Zeppelin mail

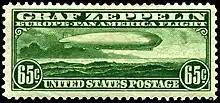
US 65-cent "Zeppelin" stamp, one of three values issued specially for the May–June 1930 Pan-American flight of the "Graf Zeppelin"

Zeppelin stamps were issued by a few countries to pay the postage for mail carried on Zeppelin flights during the late 1920s and early 1930s when Zeppelins flew passengers and mail from Germany to other countries and on return flights. Some stamps were regular issues overprinted while other were specially designed.